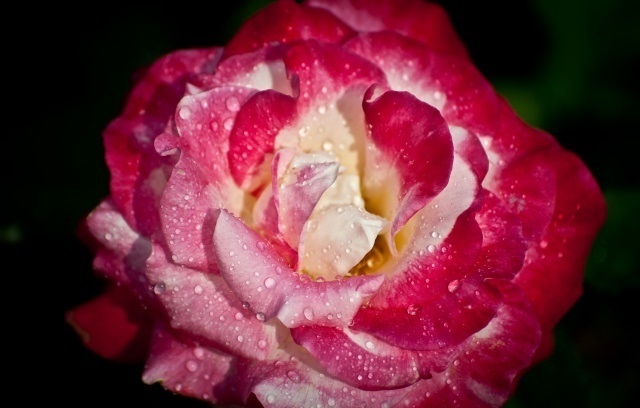
Label: not_food